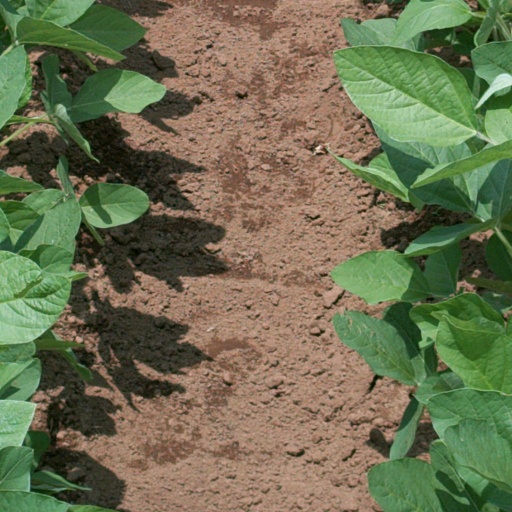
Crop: soybean